Torture in the United States

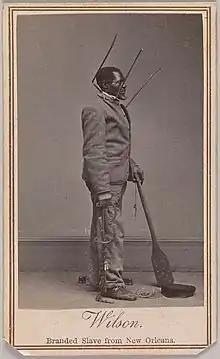
Wilson Chinn, a branded slave from Louisiana, photographed with instruments of torture used to punish slaves

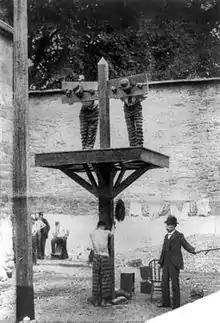
Prisoners at a whipping post in a Delaware prison, c. 1907

People living as slaves were regulated both in their service and when walking in public by legally authorized violence. On large plantations, slave overseers were authorized to whip and brutalize noncompliant slaves. Slave codes authorized, indemnified or even required the use of violence and were long criticized by abolitionists for their brutality. Slaves as well as free Blacks were regulated by the Black Codes, and had their movements regulated by patrollers and slave catchers, conscripted from the white population, who were allowed to use summary punishment against escapees, which included maiming or killing them.